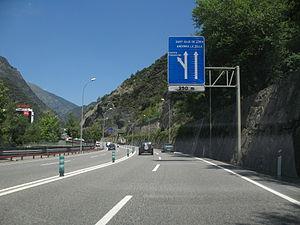
La Route CG-1 près du centre commercial de Sant Julia de Loria en Principauté d'Andorre.
La route générale d'Andorre 1 - CG-1, appelée localement carretera d'Espanya, est une route andorrane reliant la capitale de la principauté à la frontière espagnole, sur une distance de 10 kilomètres.